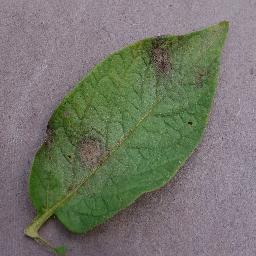
Label: Potato___Late_blight